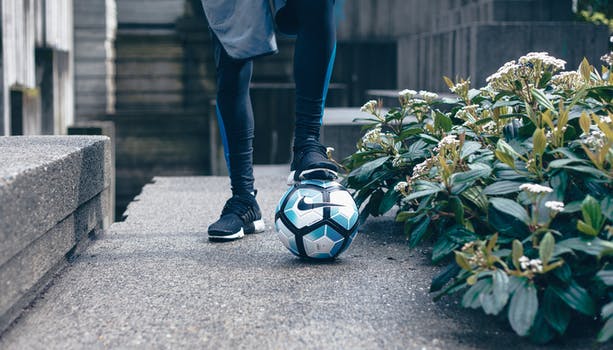
Label: No Watermark